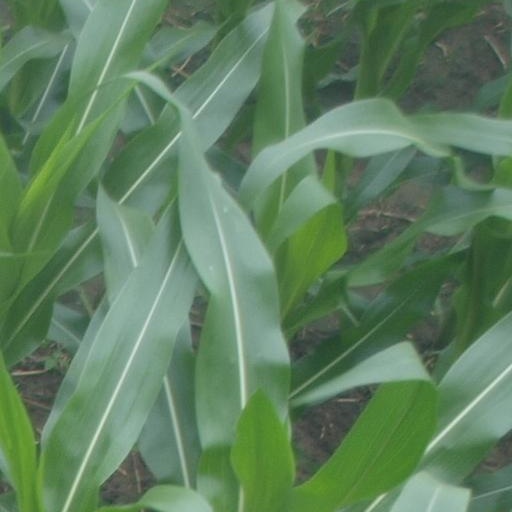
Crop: maize; corn